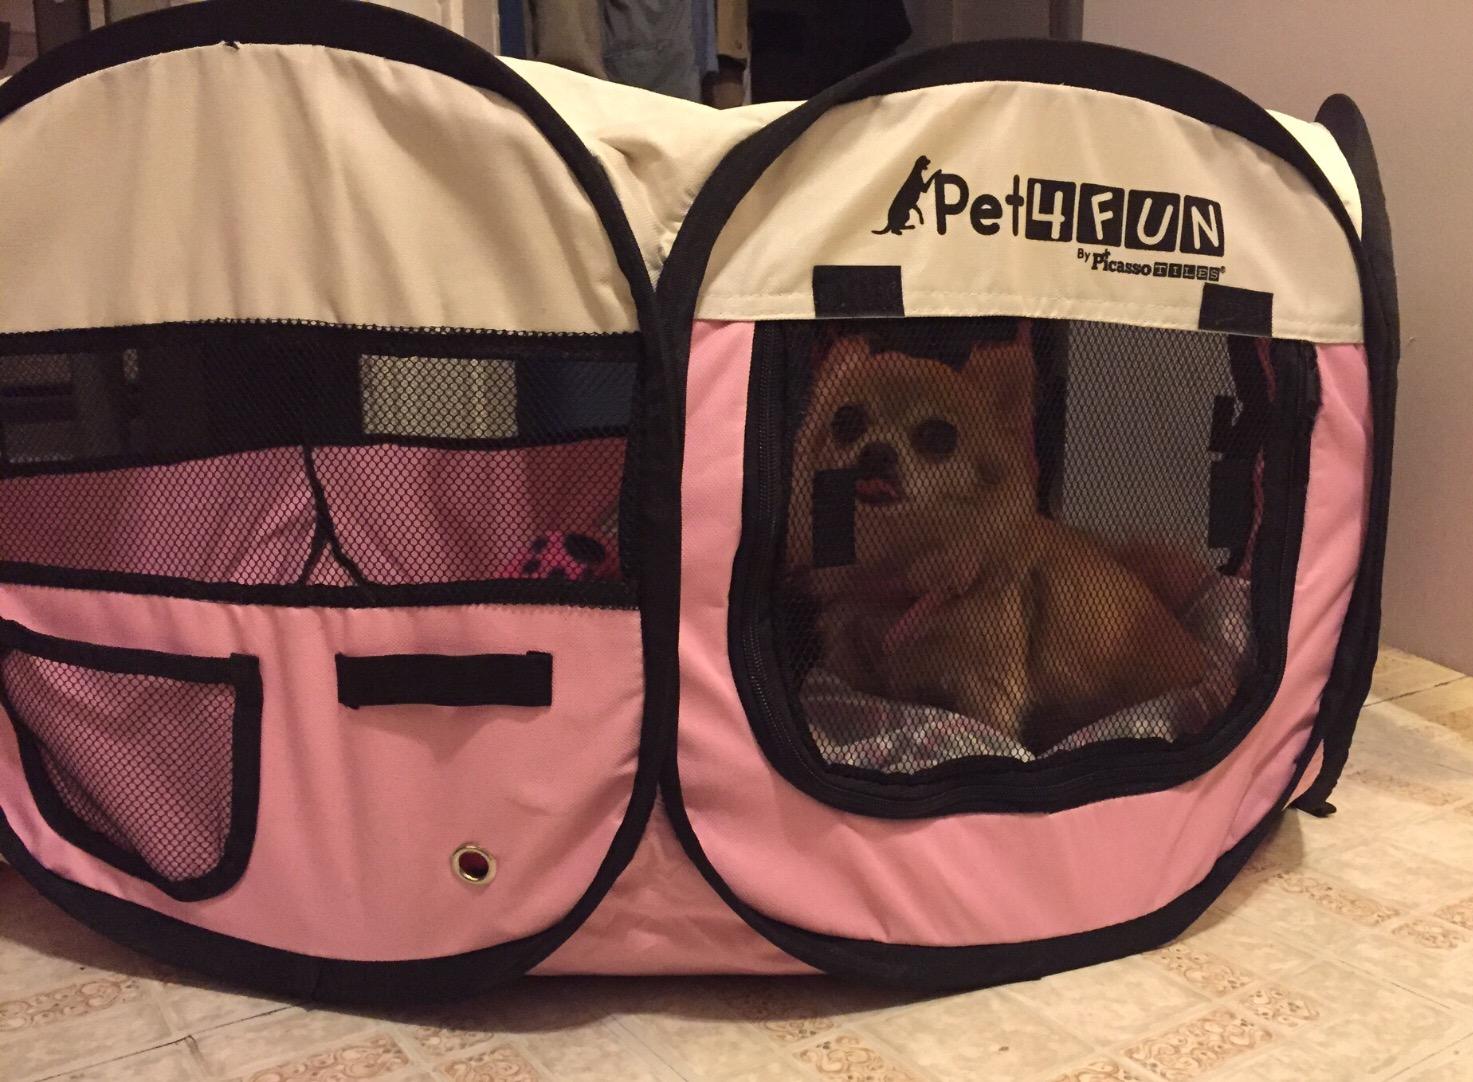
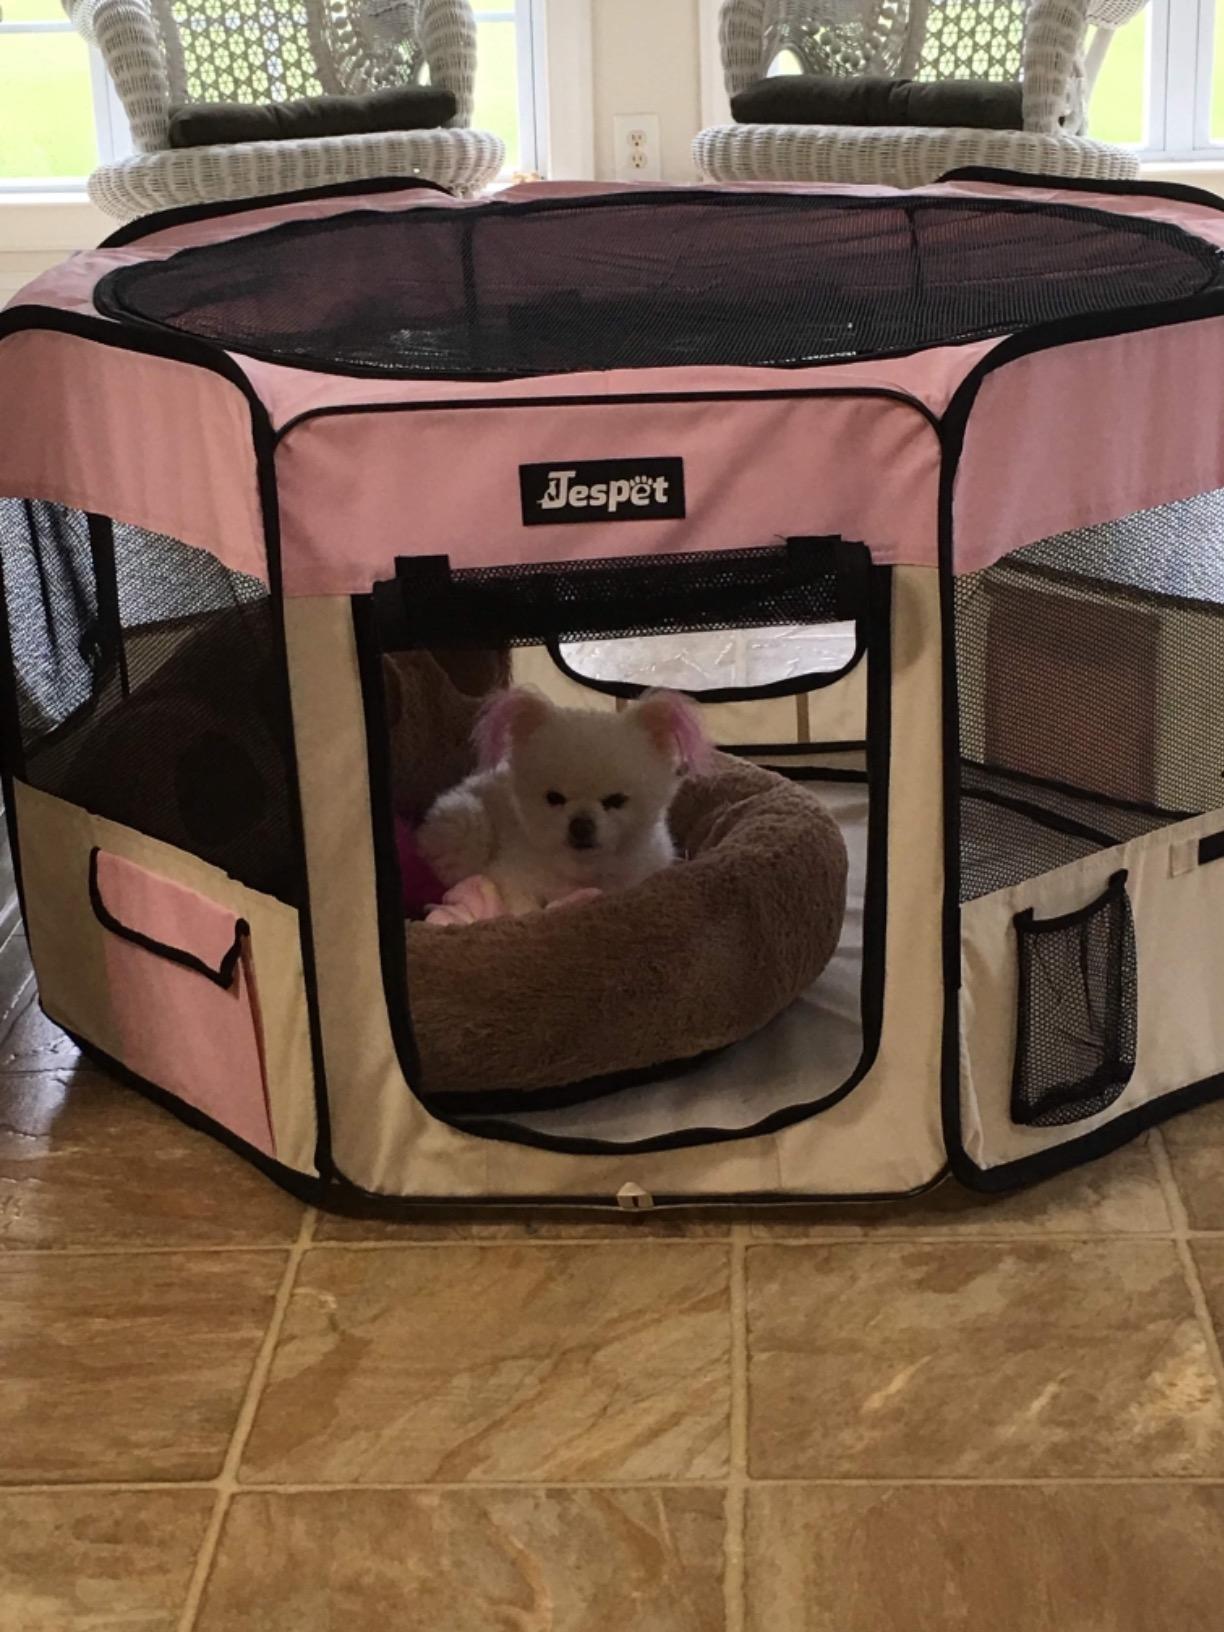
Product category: items_kennel
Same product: no